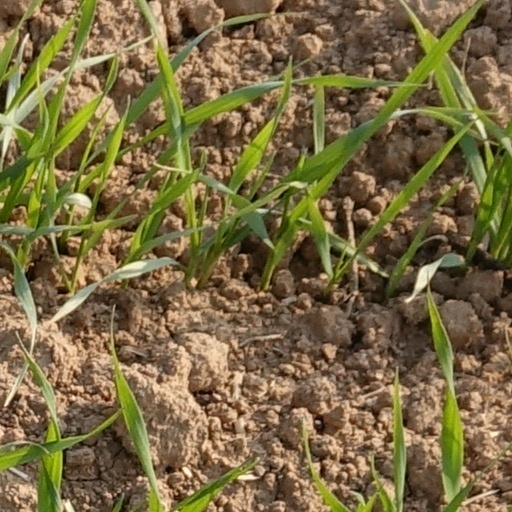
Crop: wheat